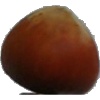
Label: nut_forest